Siege of Virovitica (1684)

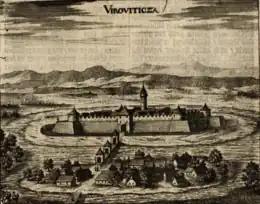
Virovitica fort in 1689, five years after the siege.

The capture of Virovitica became early major success for the Habsburg monarchy, which paved the way for launching new offensives towards Požega and even Osijek, Which was - at the time, a vital traffic and supply hub for the Ottoman-controlled Slavonia and Hungary. Imperial success at Virovitica also forced the Ottoman troops to withdraw towards Orahovica and Našice, while the locals burnt down houses of their former local Ottoman overlords.